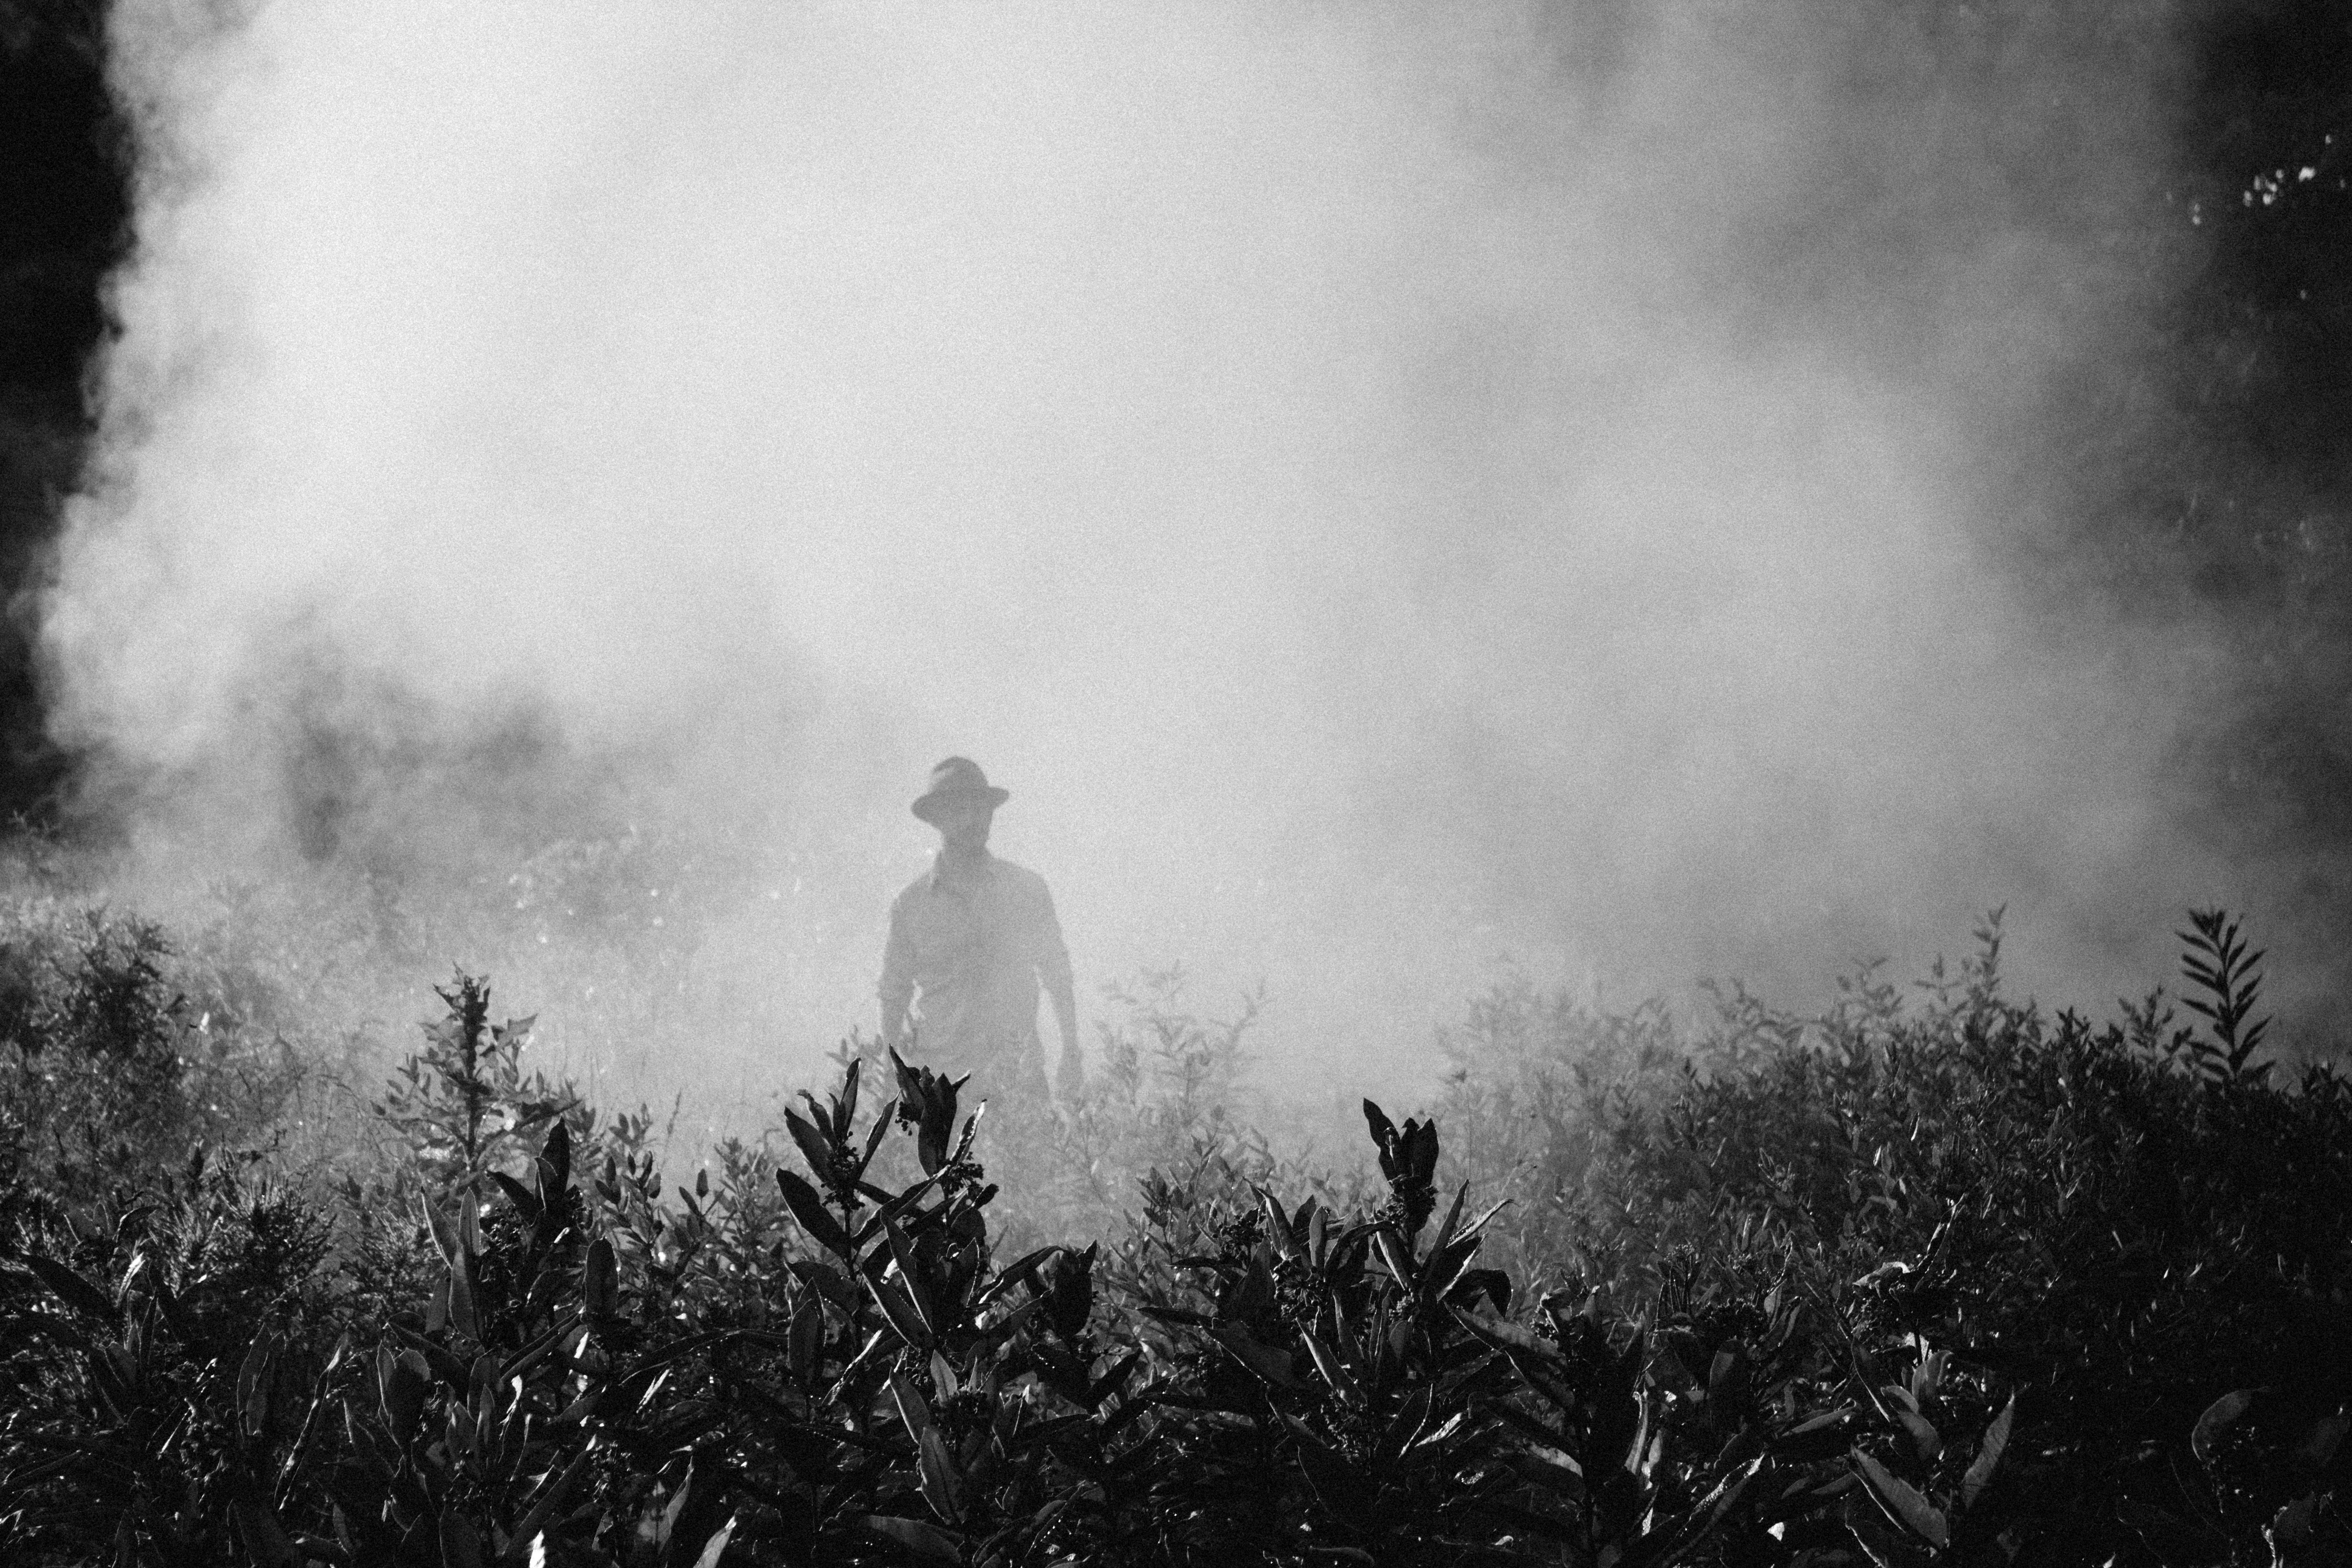
person, cloud, black and white, fog, mist, air, steam, smoke, condensation, fire, gray, monochrome, plants, farmer, poison, crops, plantation, pollution, unhealthy, spraying, pesticide, monochrome photography, plant protection, biocide, vapour, atmospheric phenomenon, atmosphere of earth